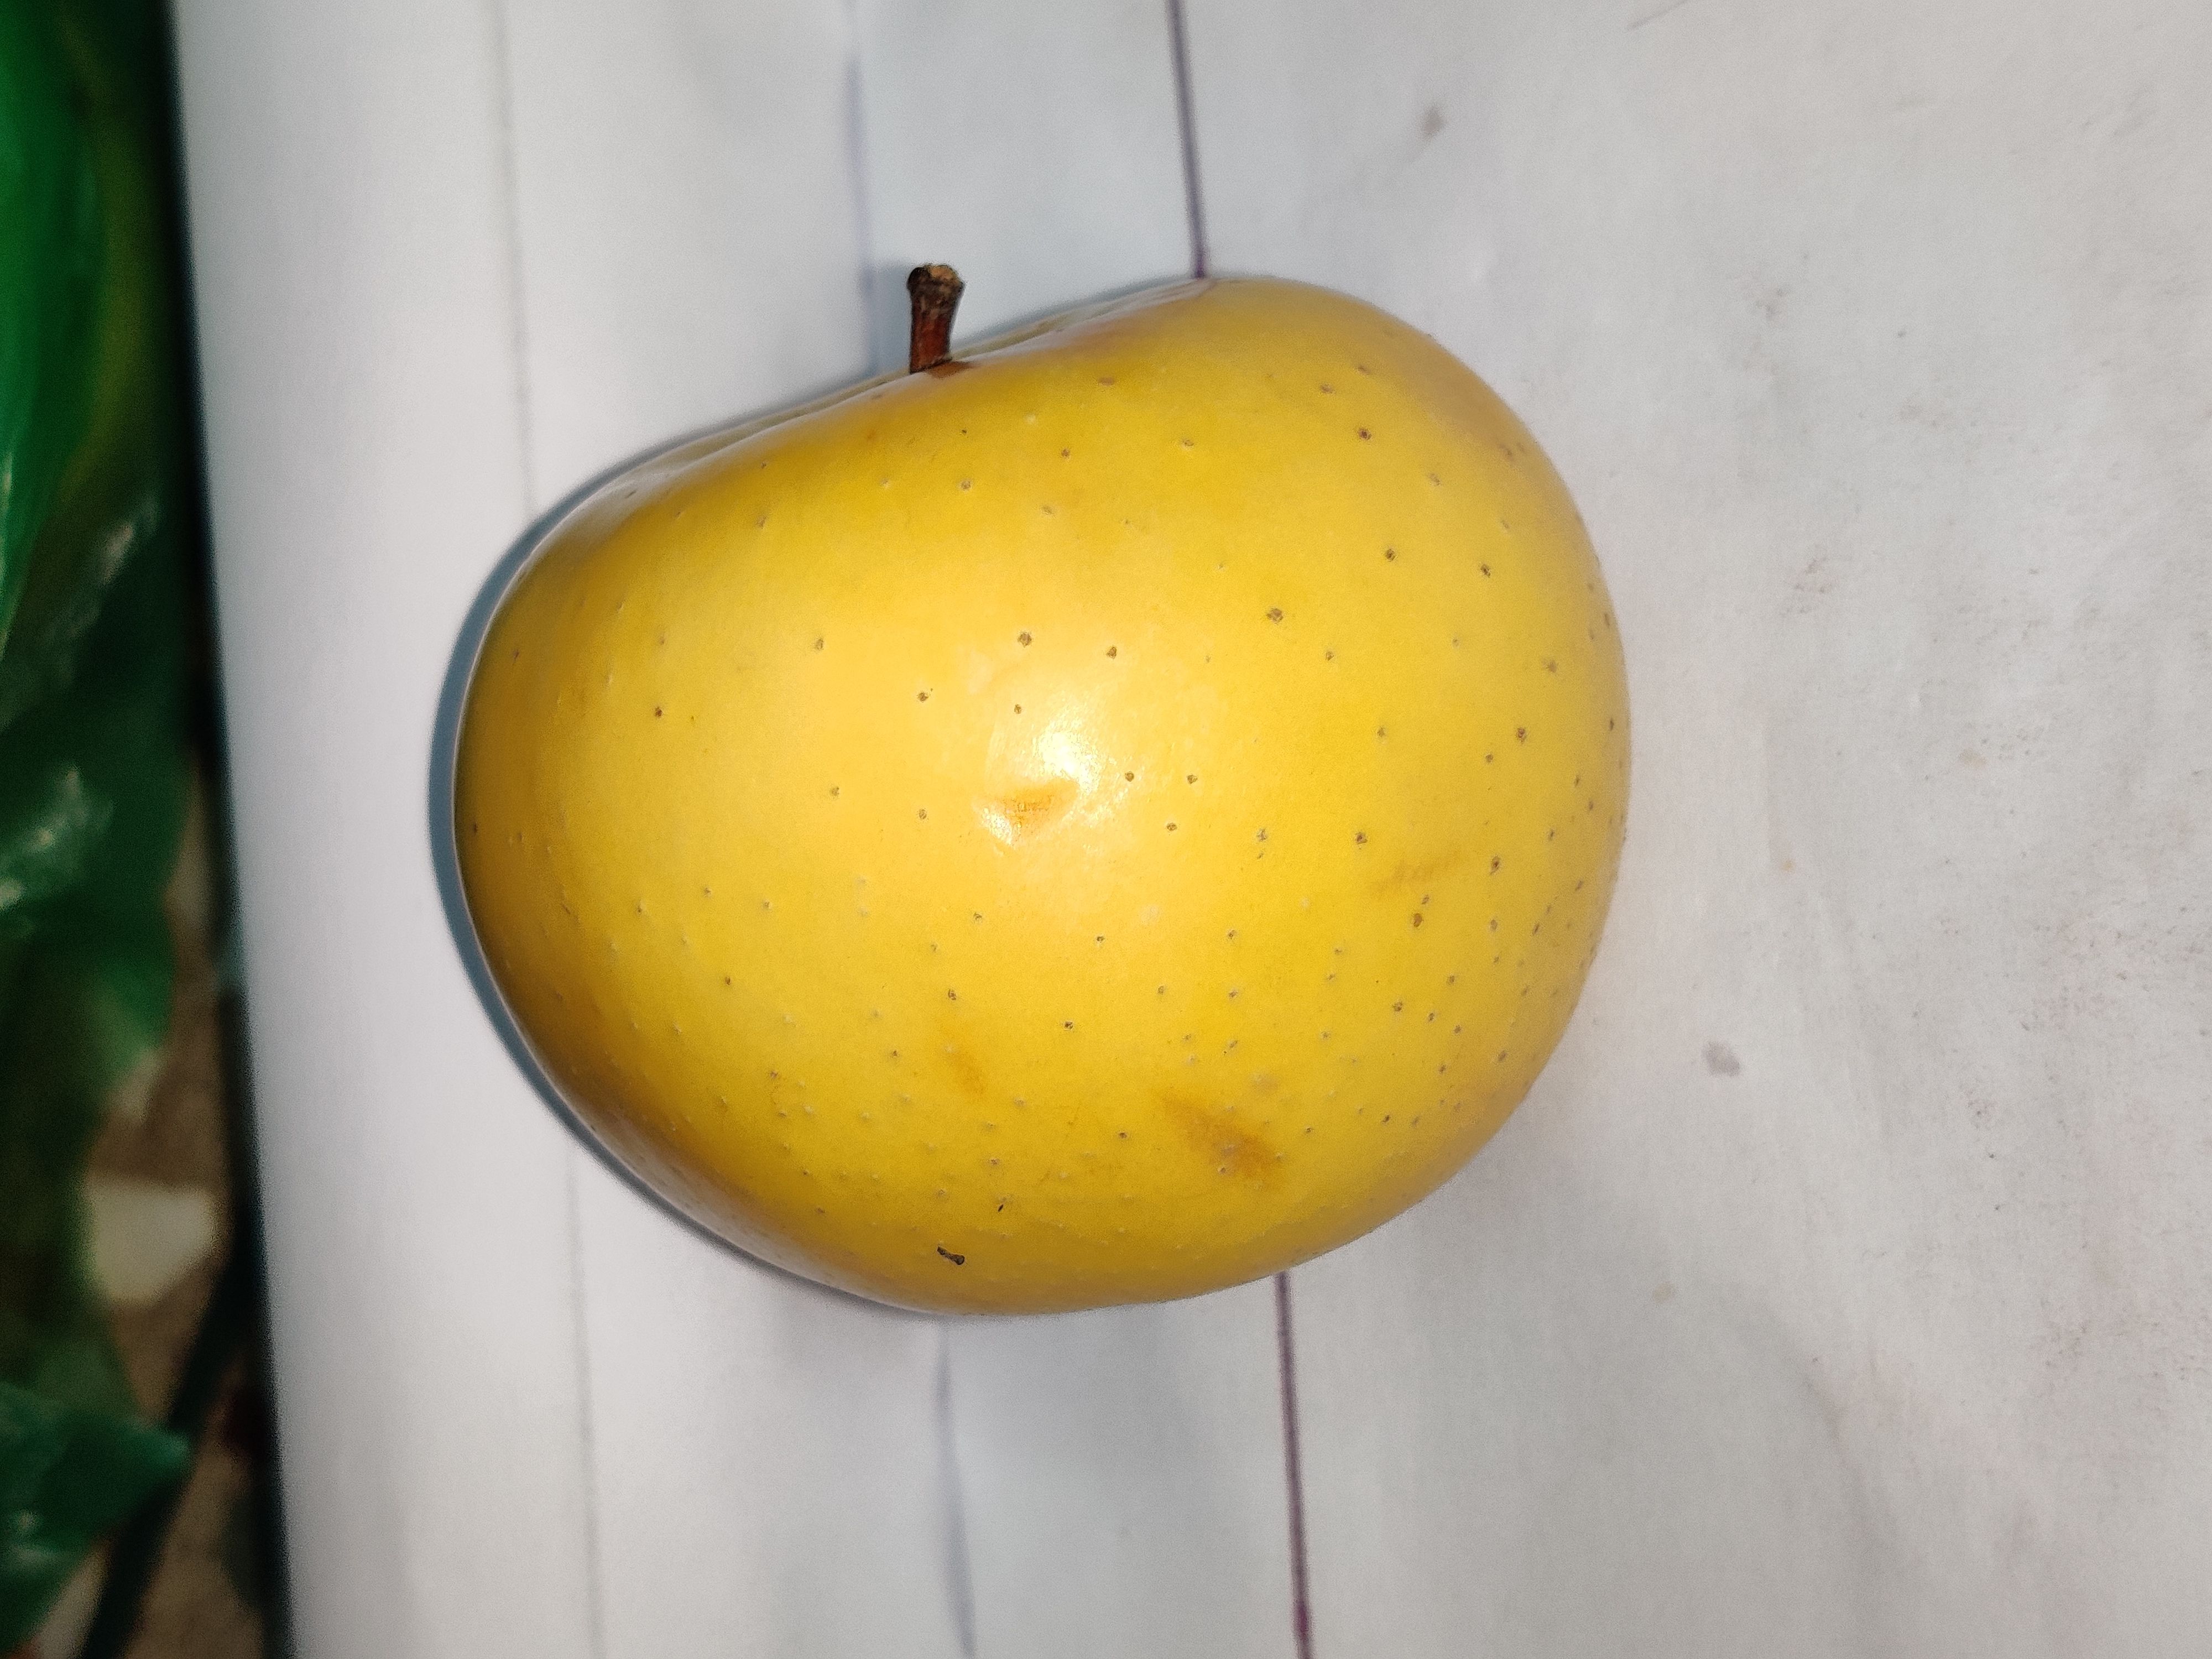
Fruit: apple
Grade: 1st-grade